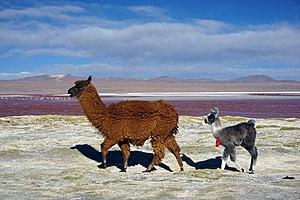
La laguna Colorada est un lac salé situé dans la réserve nationale de faune andine Eduardo Avaroa sur l'altiplano bolivien dans le département de Potosí.